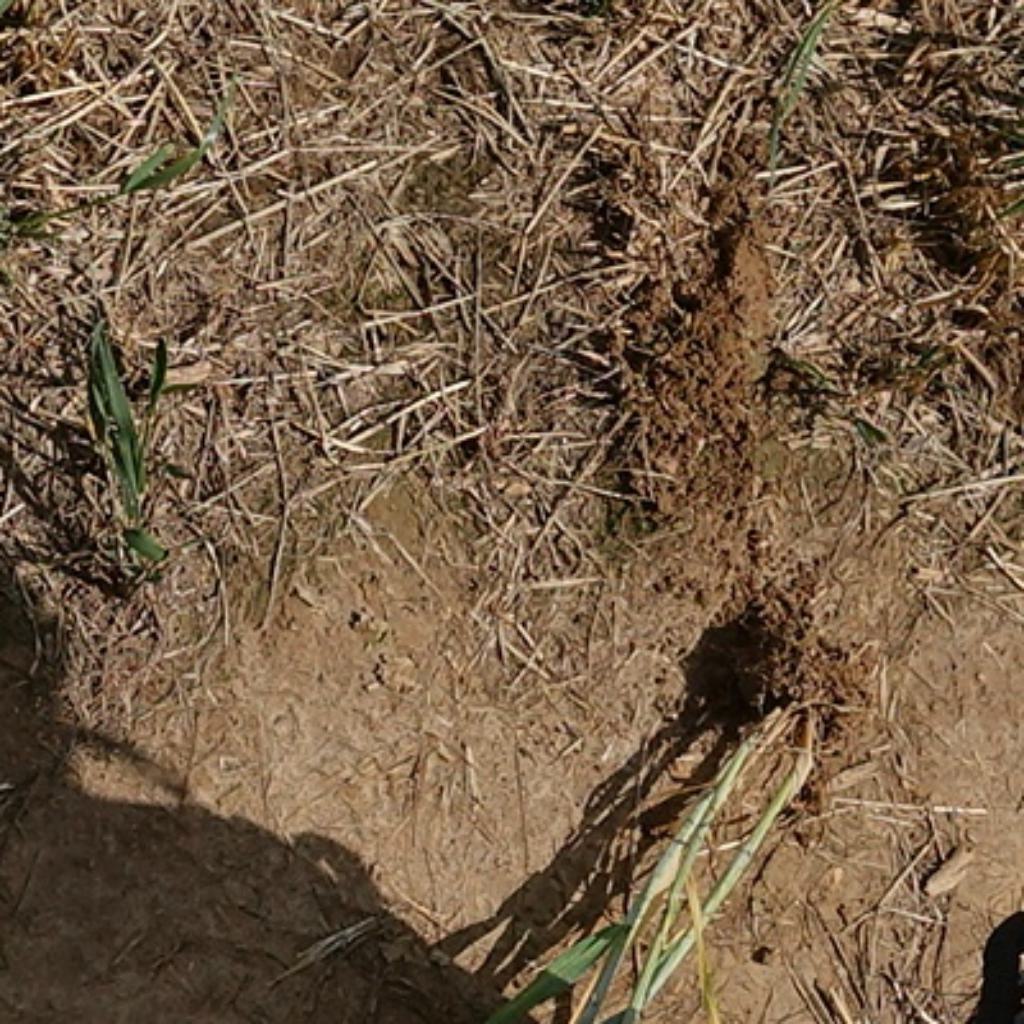
Country: France
Location: VLB
Wheat development stage: Filling